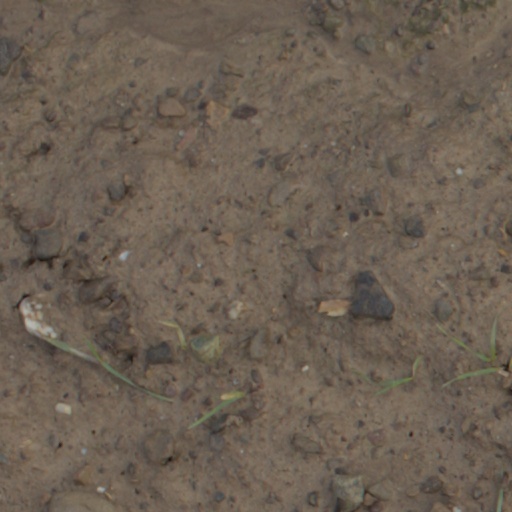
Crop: wheat